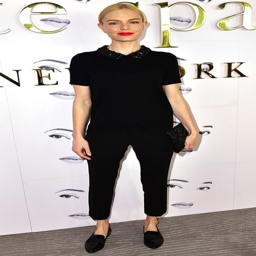
actor in a cute all - black outfit at businessperson fall presentation during fashion week